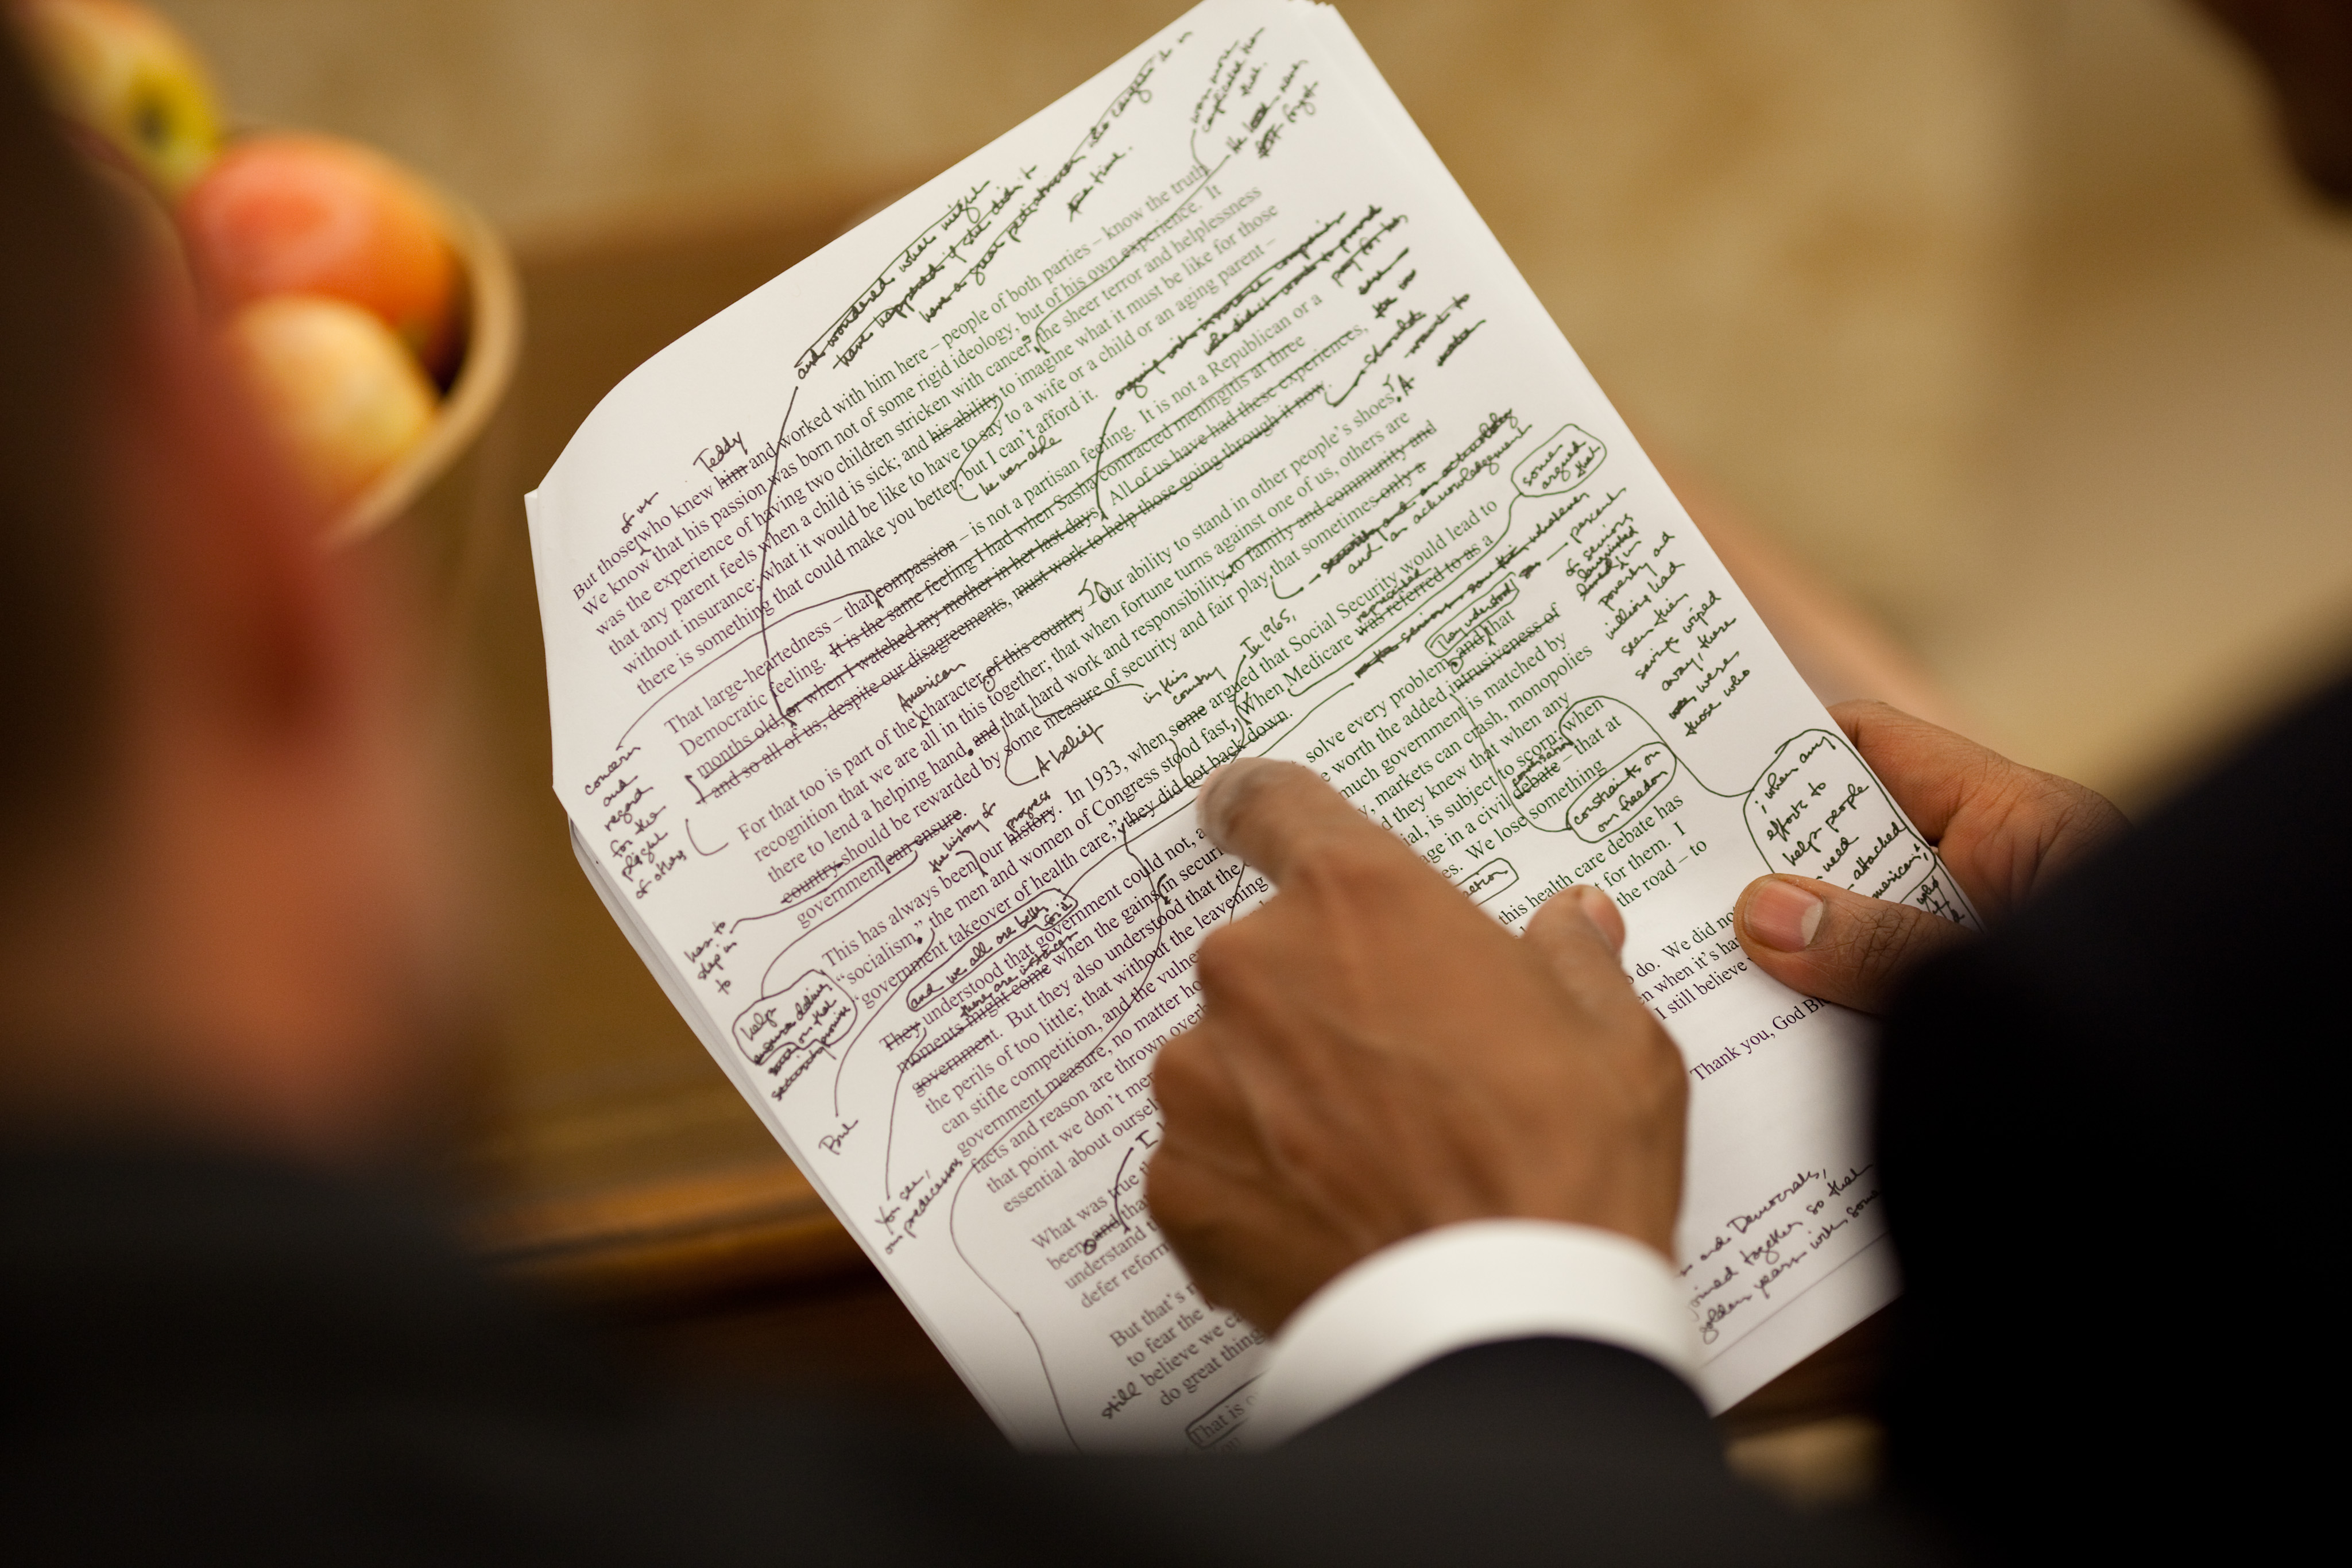
art, hand, font, finger, writing, paper